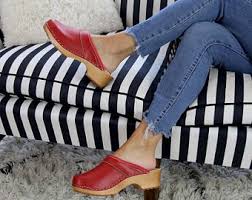
Label: Clog